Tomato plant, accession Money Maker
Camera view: horizontal (90 deg, fisheye); turntable rotation: 60 degrees
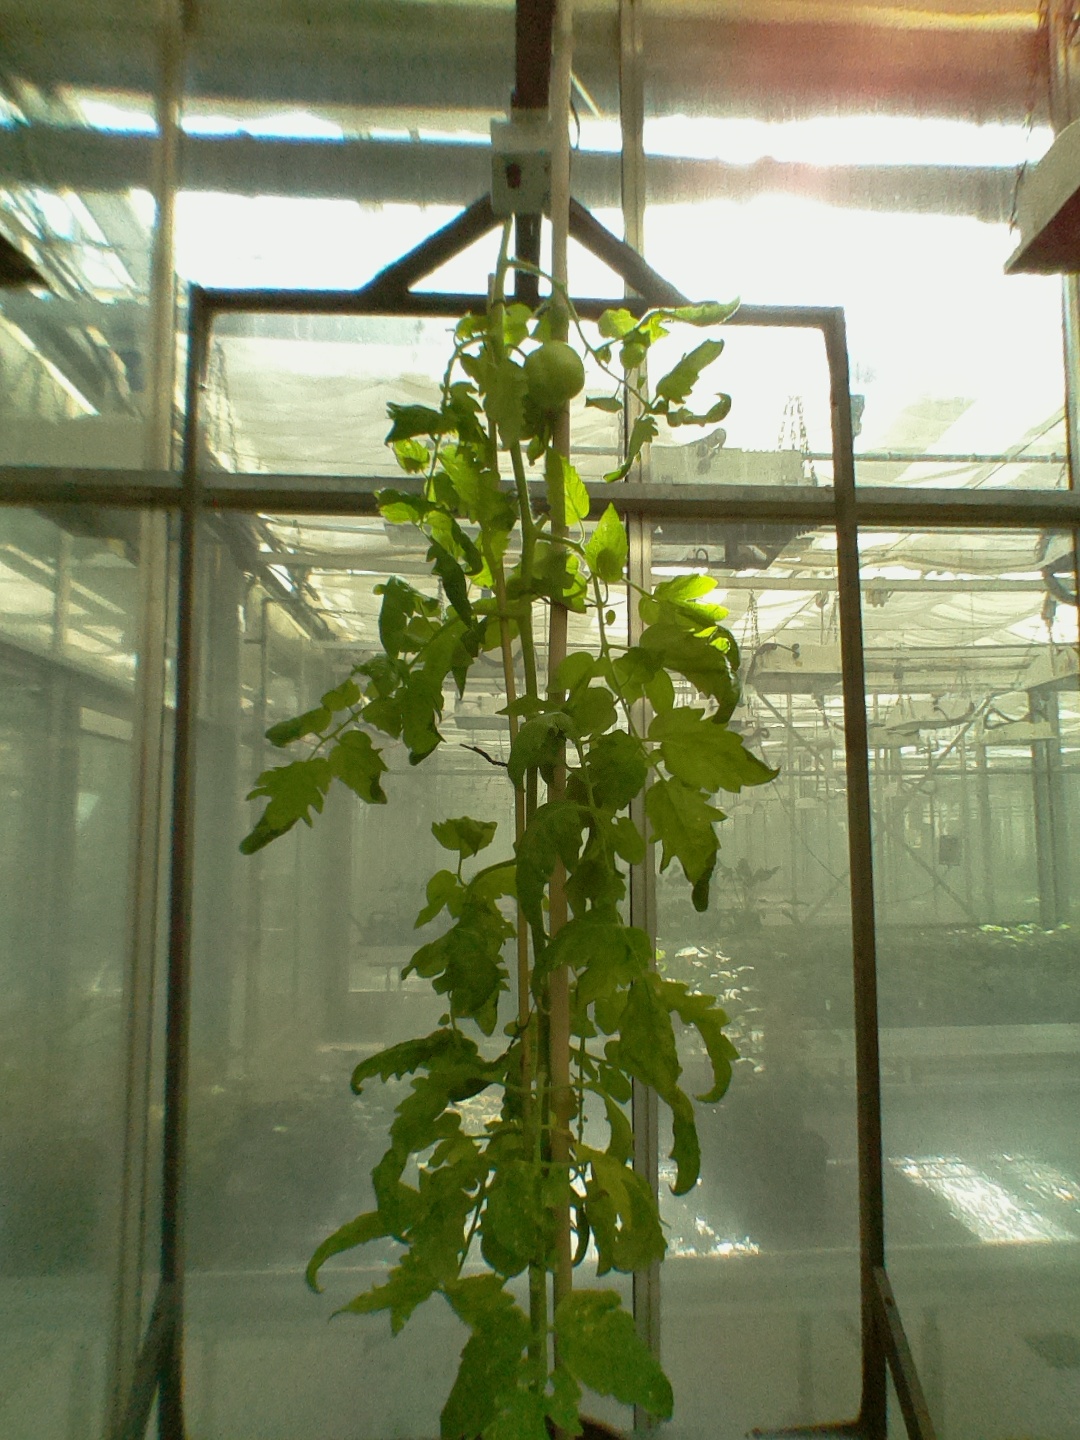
BBCH growth stage 79: 90% -100% of final fruit size